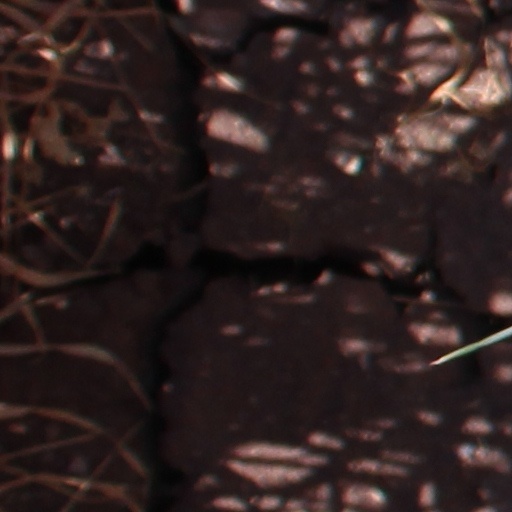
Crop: wheat